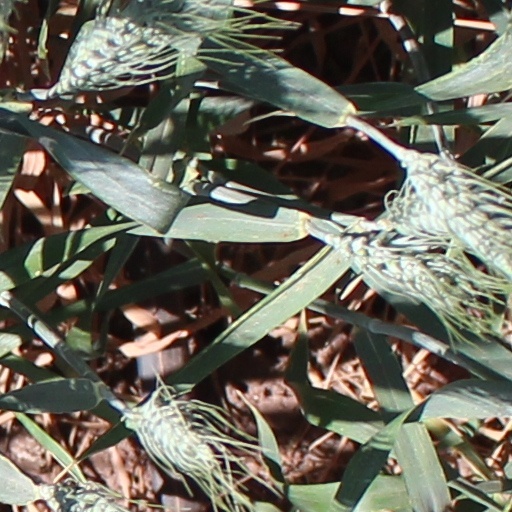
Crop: wheat